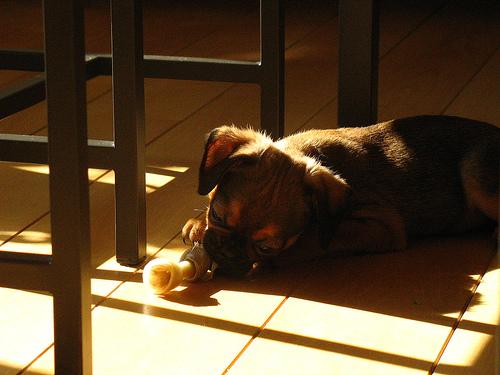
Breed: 209-n000042-Brabancon_griffo